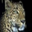
Label: leopard